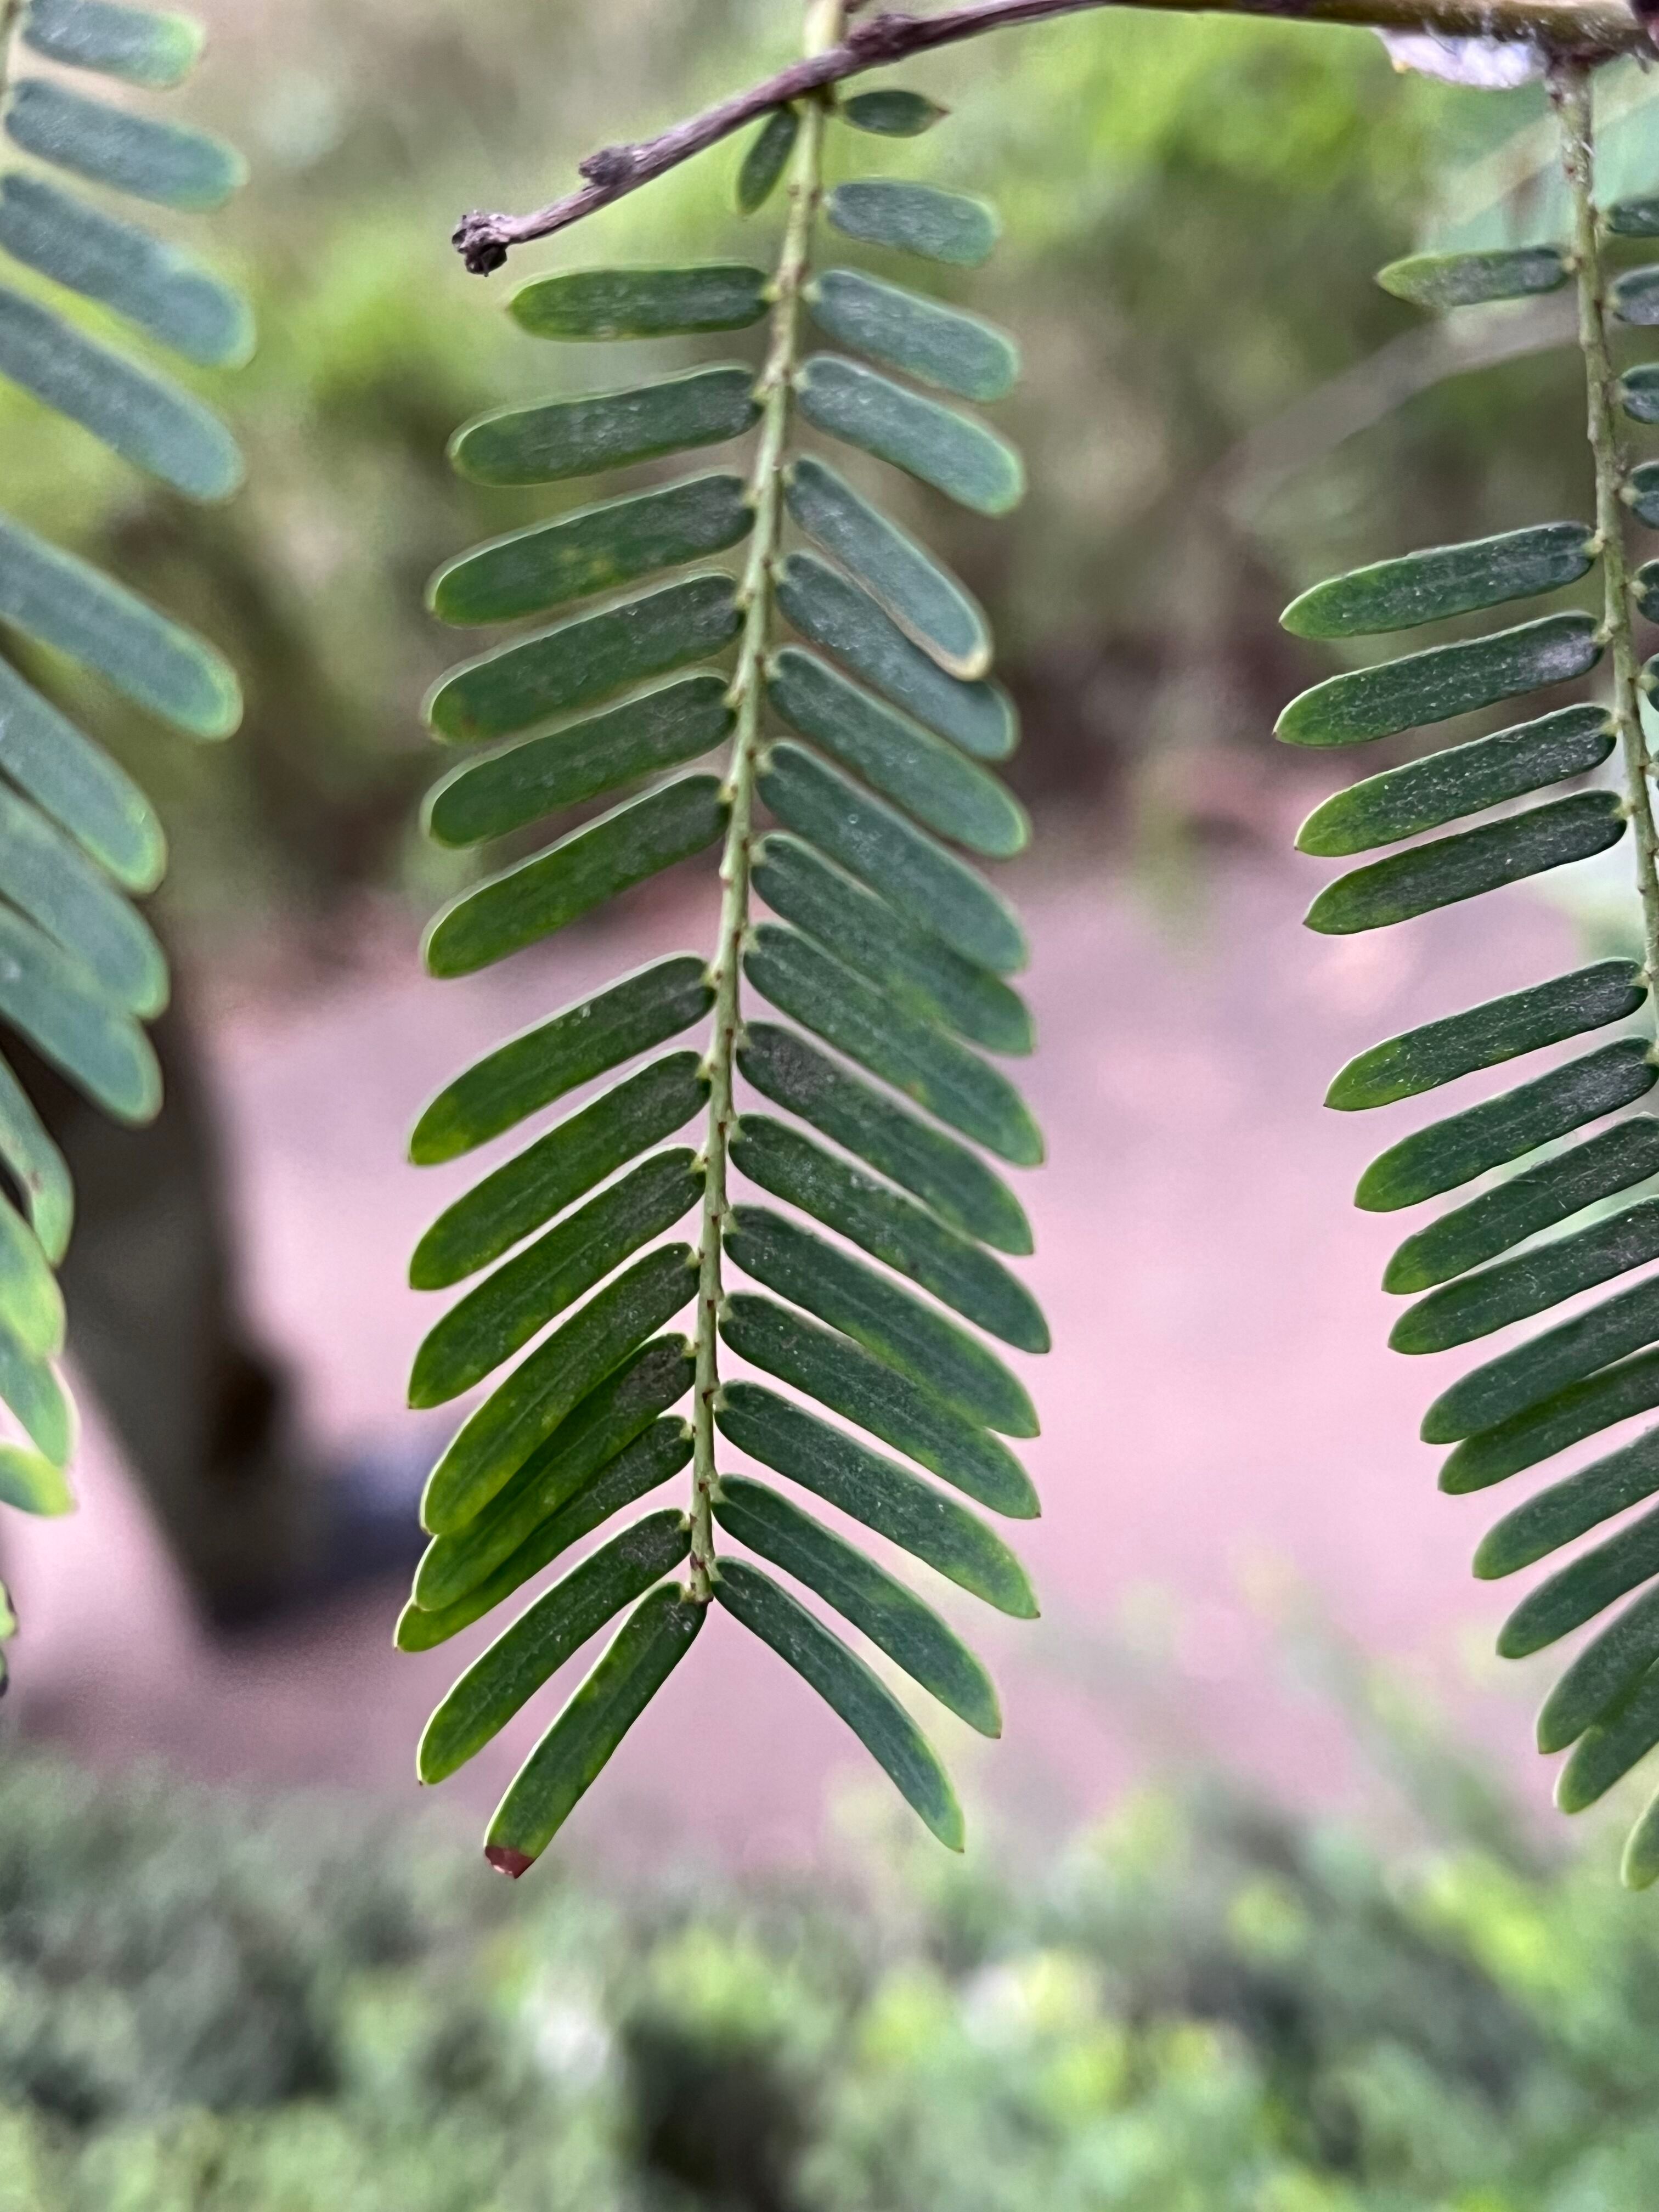
Plant species: phyllanthus-emblica